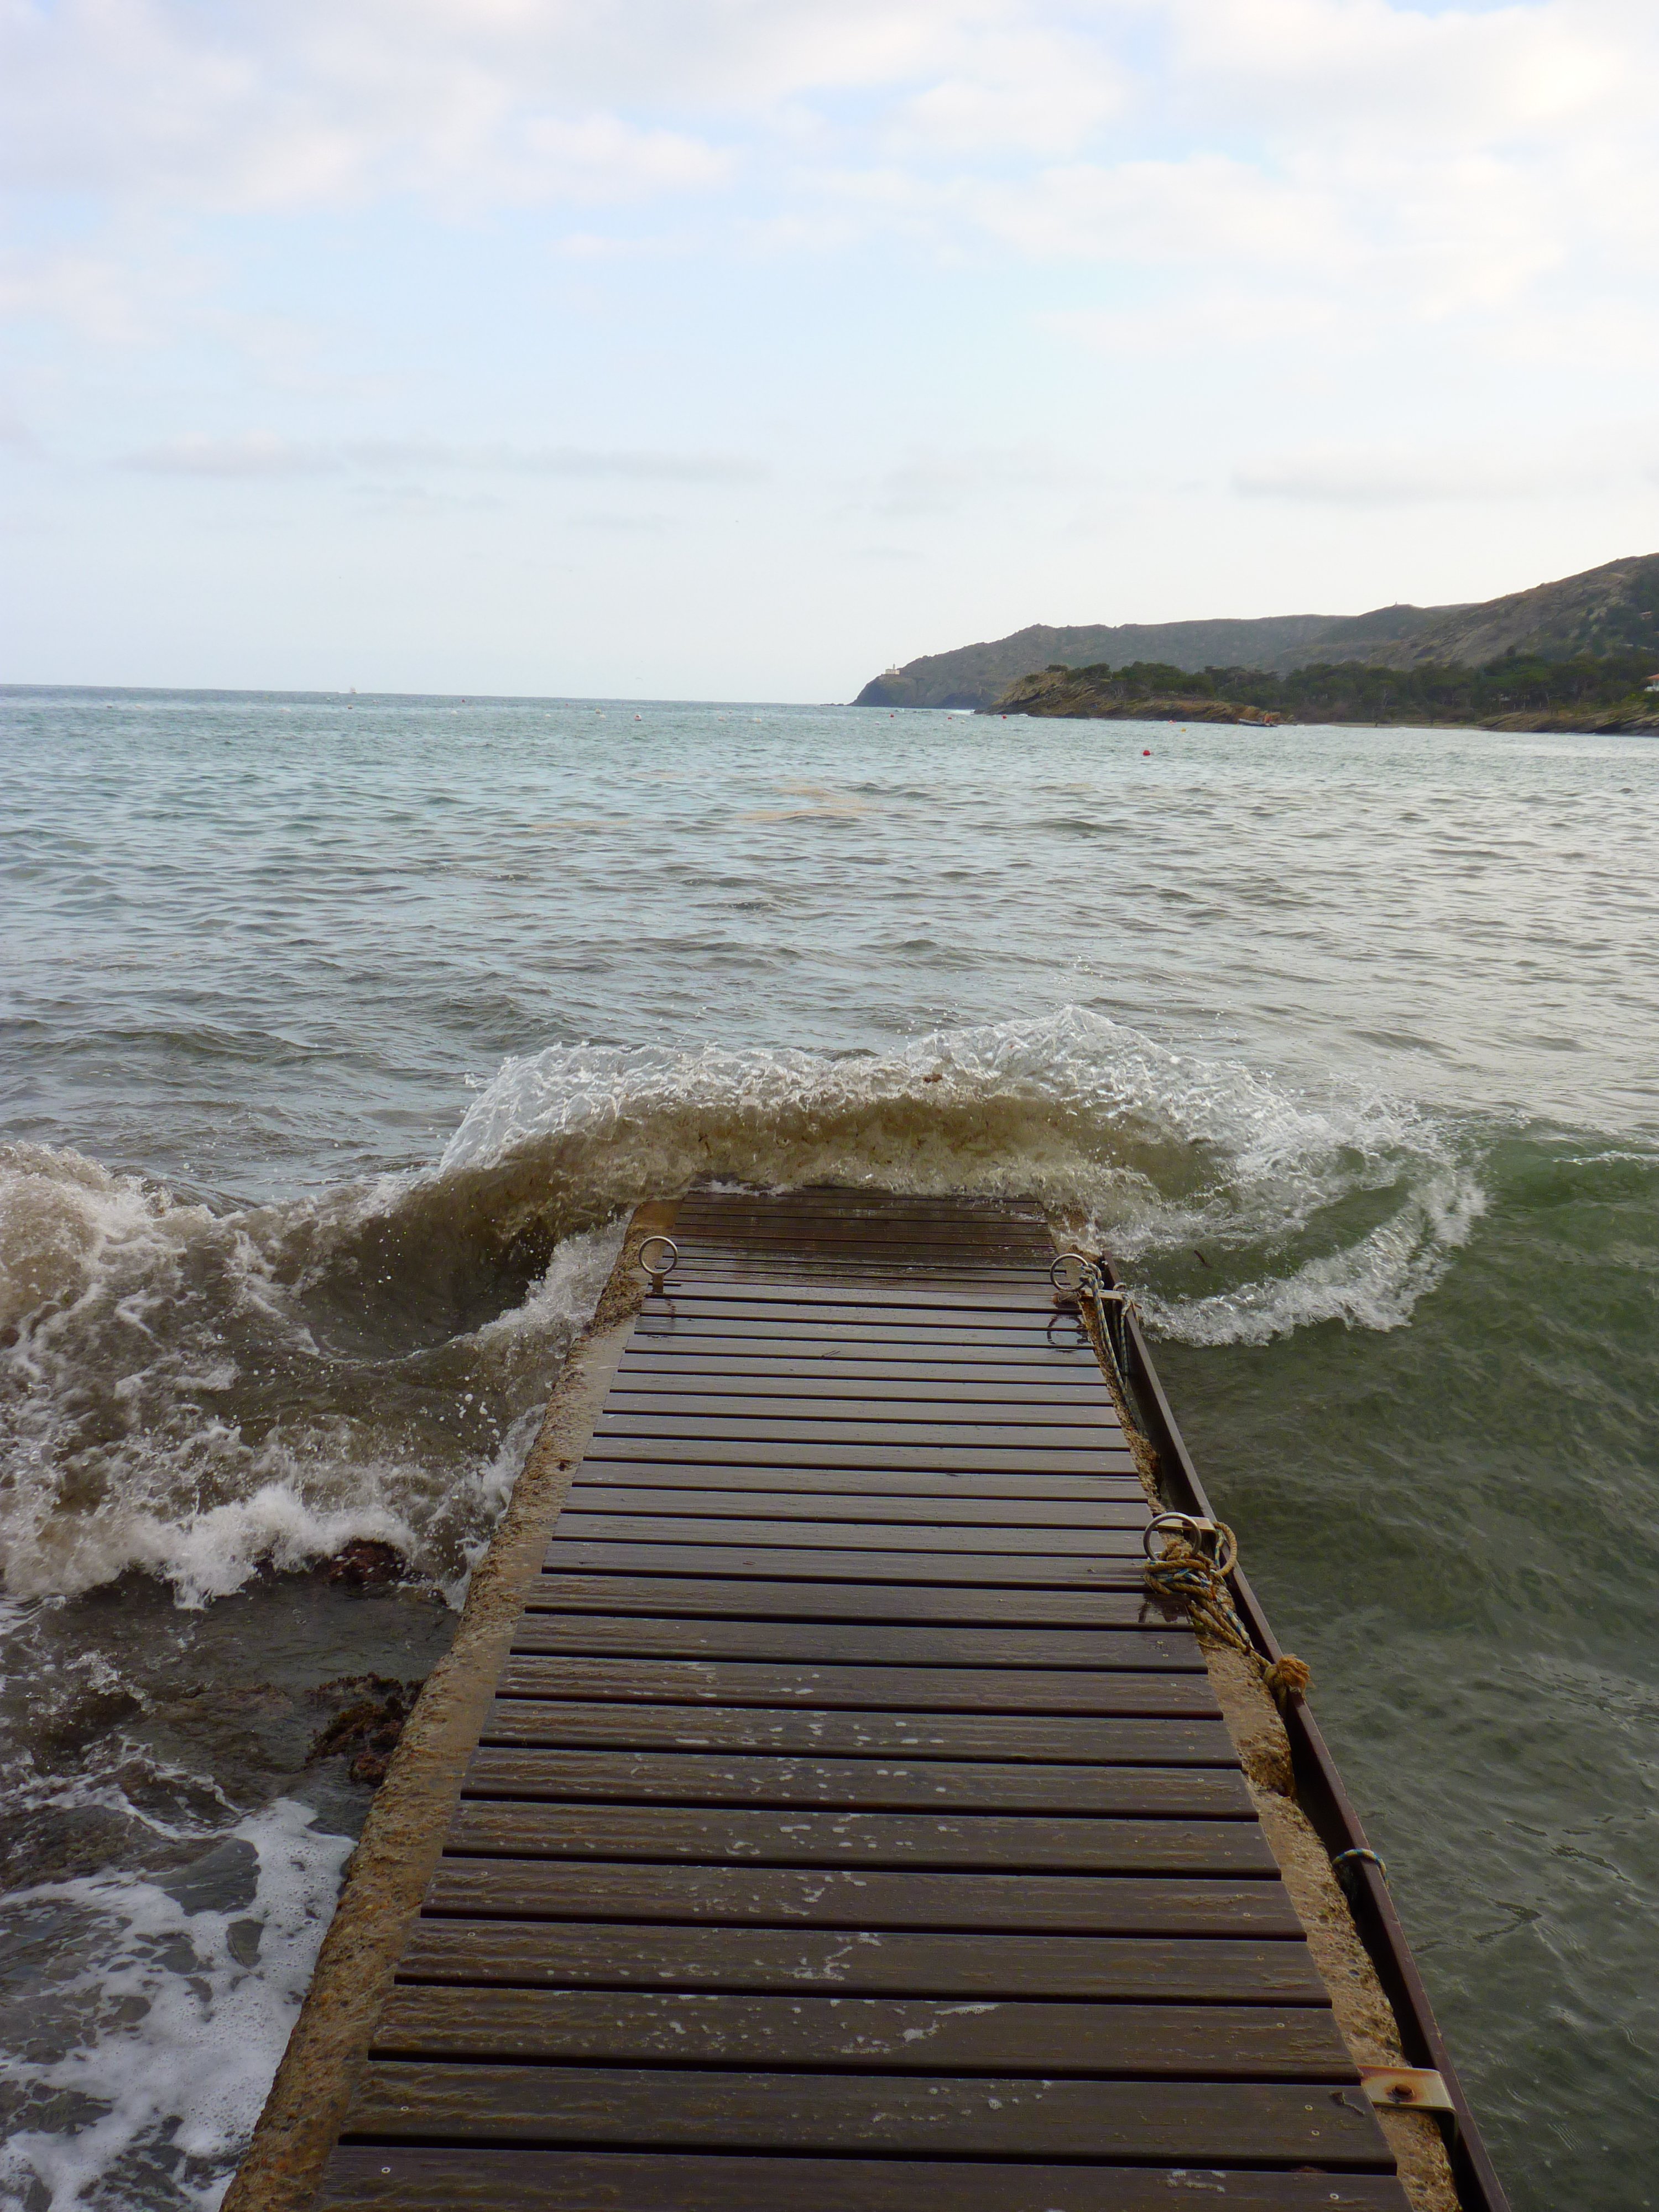
beach, sea, coast, water, ocean, shore, wave, pier, walkway, web, vehicle, bay, body of water, boating, channel, breakwater, anlegstelle, wind wave, watercraft rowing